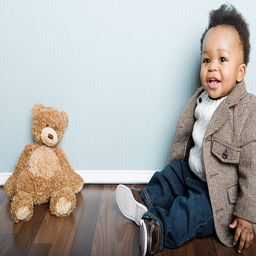
portrait of a baby boy